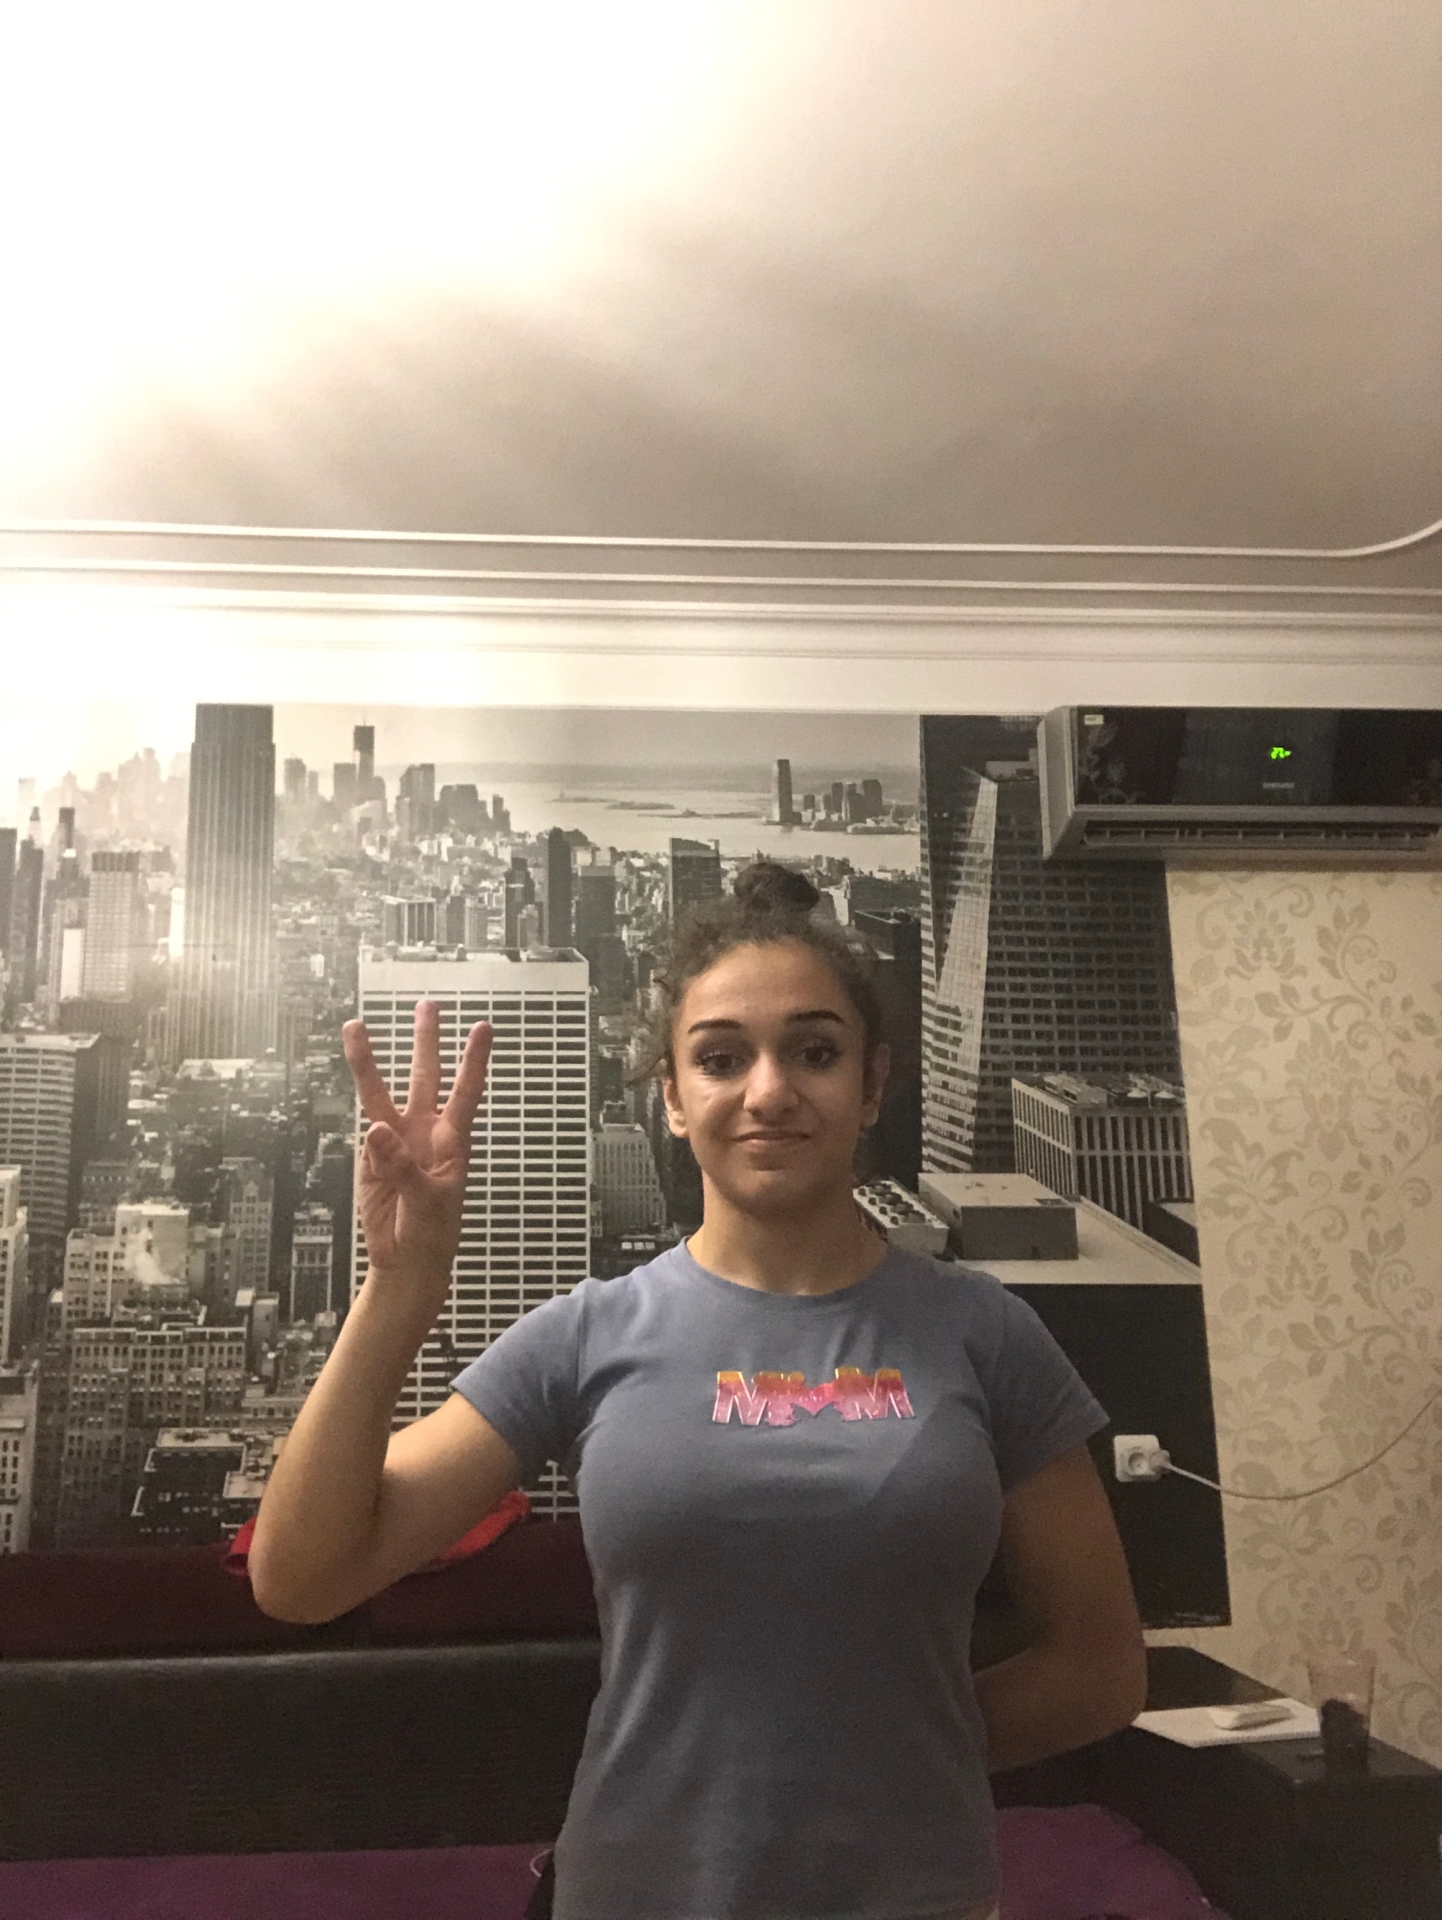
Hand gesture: three